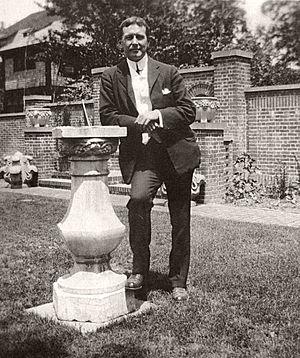
John McCrae appuyé sur un cadran solaire